Federal Criminal Police Office (Germany)

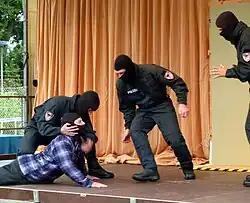
Arrest presentation of the BKA MEK

Established on November 1, 2019 the division TE consists of sections from the division ST who are tasked with the collection of information and investigations in the fields of terrorism, religious motivated extremism and jihadism.